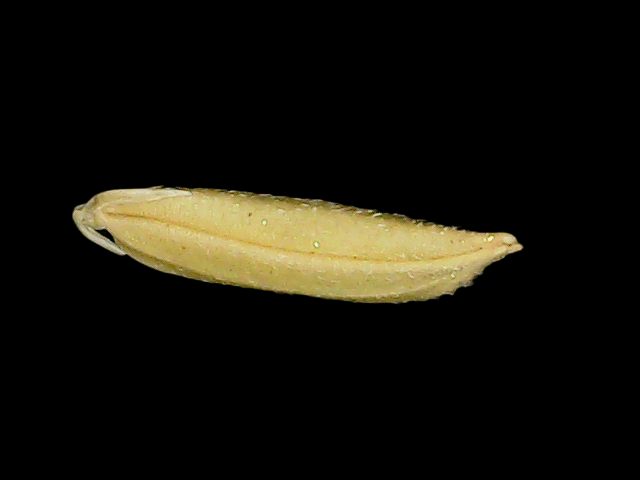
Rice variety: Binadhan07